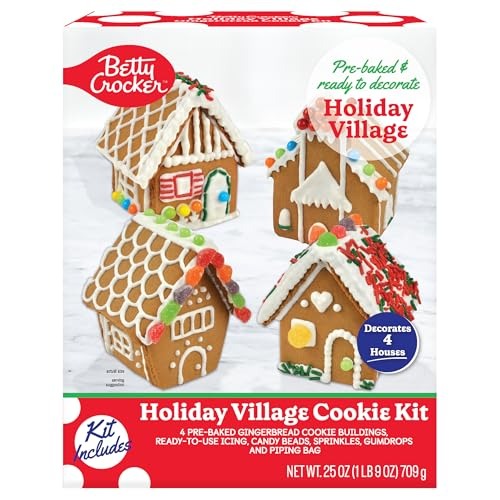
Item Name: Crafty Cooking Kits Betty Crocker Holiday Village Cookie Kit, Includes 4 Pre-baked Gingerbread Cookie Buildings, Icing, Candy Beads, and Sprinkles
Bullet Point 1: Complete Kit: Includes everything needed to build and decorate 4 gingerbread houses.
Bullet Point 2: Pre-baked Gingerbread: Ready to assemble and decorate for immediate fun!
Bullet Point 3: Easy-to-Use Icing: Perfect for sticking pieces together and adding details.
Bullet Point 4: Colorful Candies and Sprinkles: Add a fun touch to your gingerbread village.
Bullet Point 5: Ideal for Holiday Gatherings: A fun activity for families and friends.
Bullet Point 6: Great for Gift Giving: Create delicious houses to share or gift during the holidays.
Product Description: Build a delightful gingerbread village with the Betty Crocker Holiday Village Cookie Kit! This festive kit includes everything you need to create 4 charming pre-baked gingerbread houses. With ready-to-use icing and a variety of colorful candy beads, sprinkles, and gumdrops, you can unleash your creativity and decorate your village. Perfect for family gatherings, holiday parties, or a fun afternoon of baking, this cookie kit is sure to bring joy to your holiday celebrations!
Value: 1.0
Unit: Count

Price: 34.99